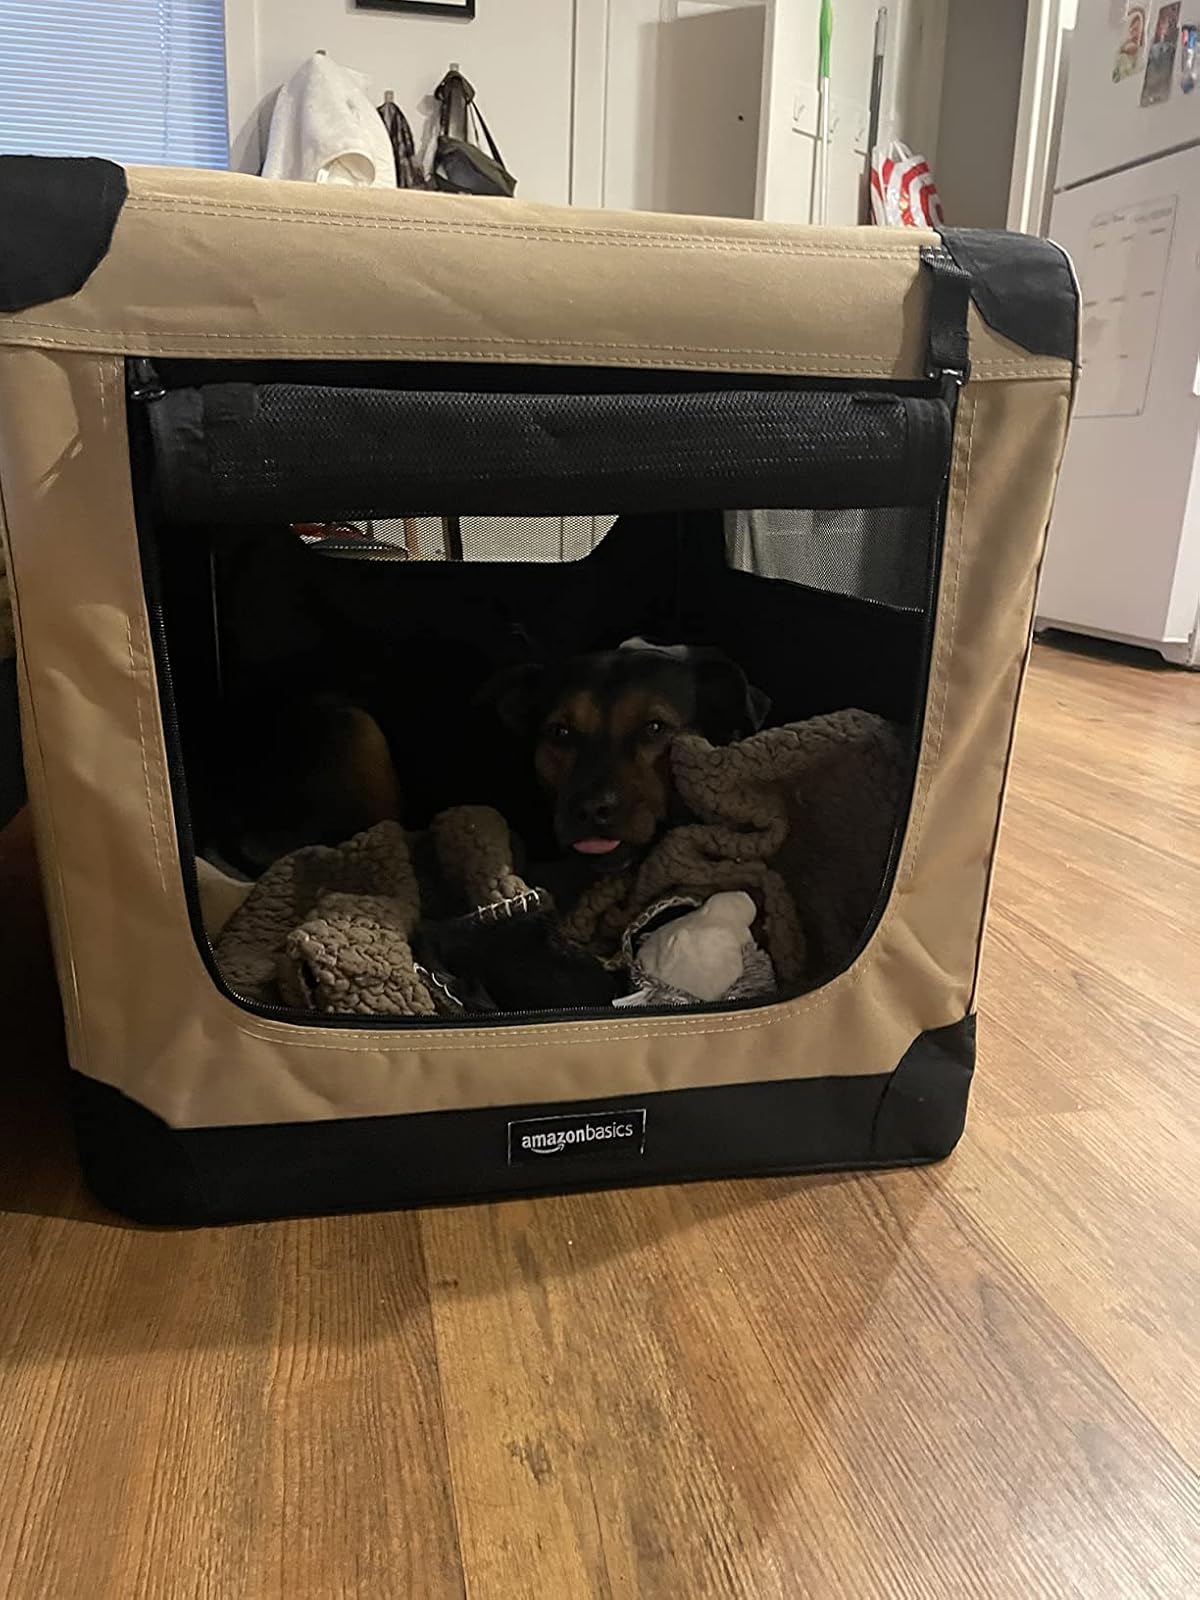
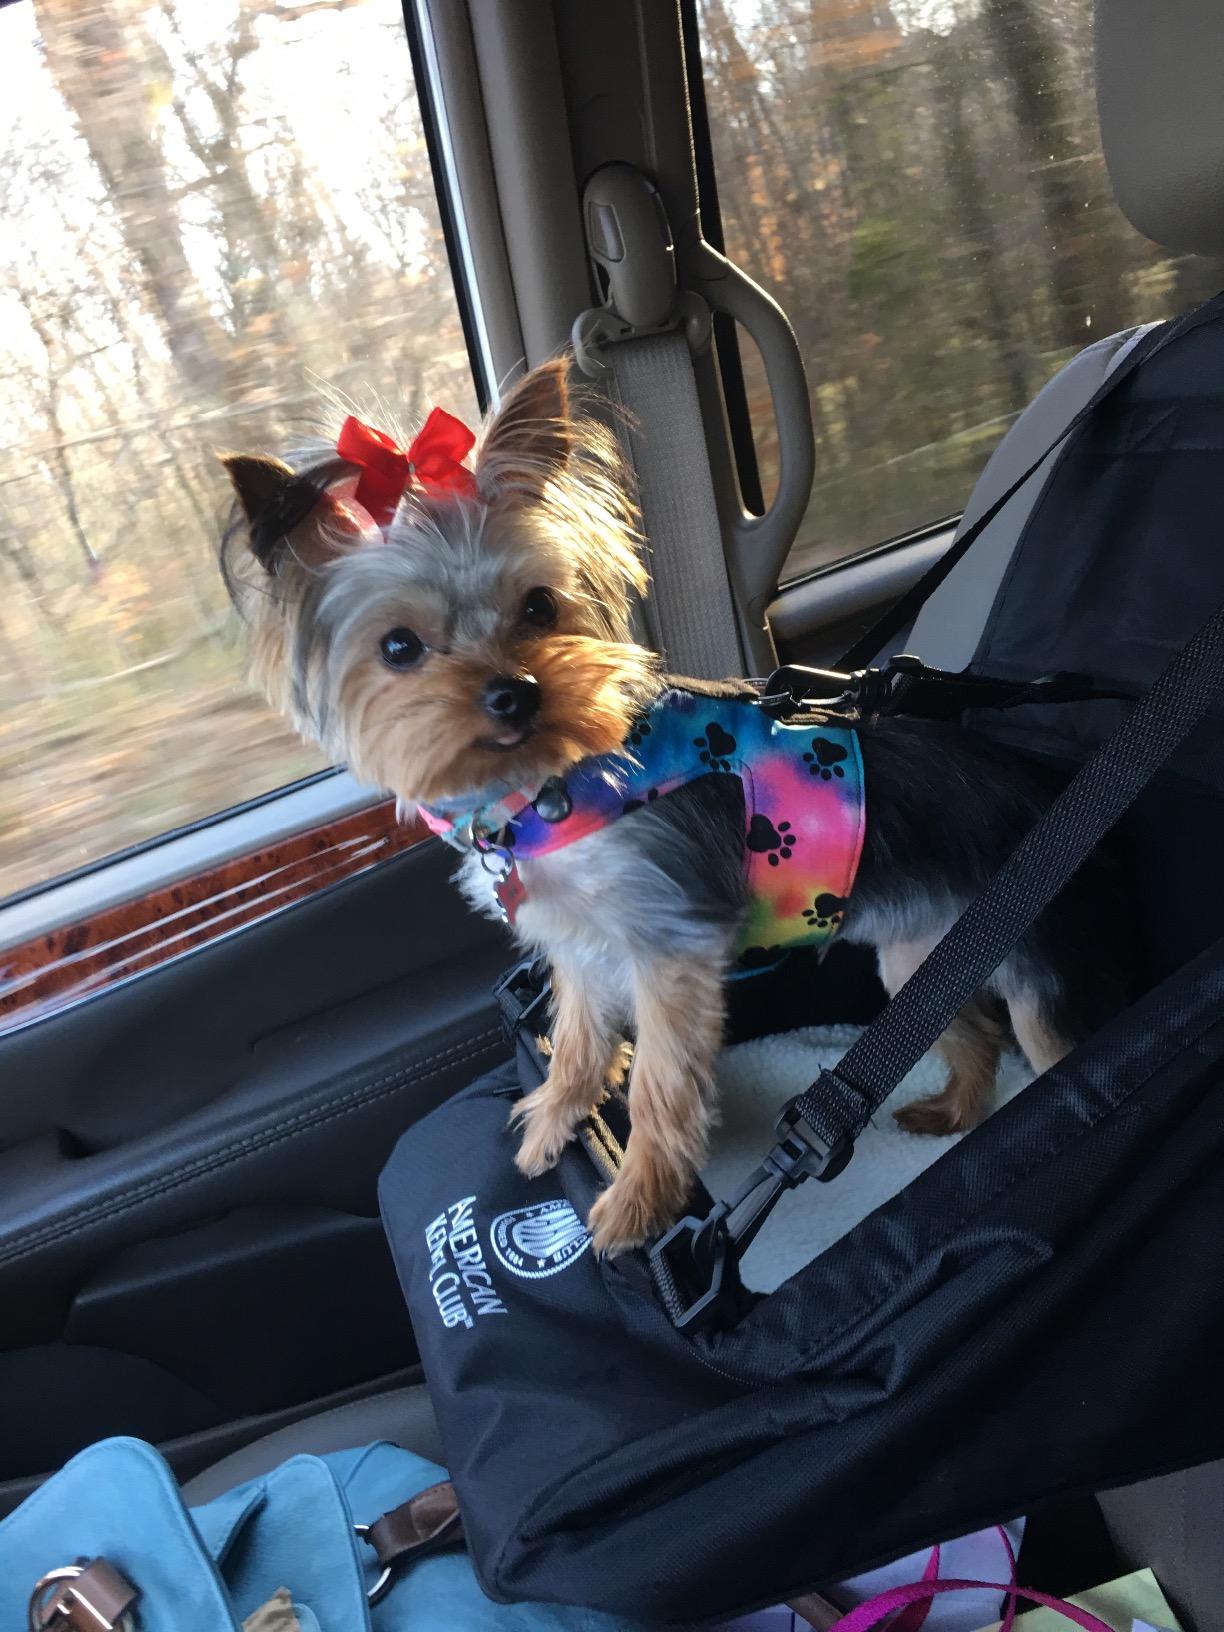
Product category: items_kennel
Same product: no